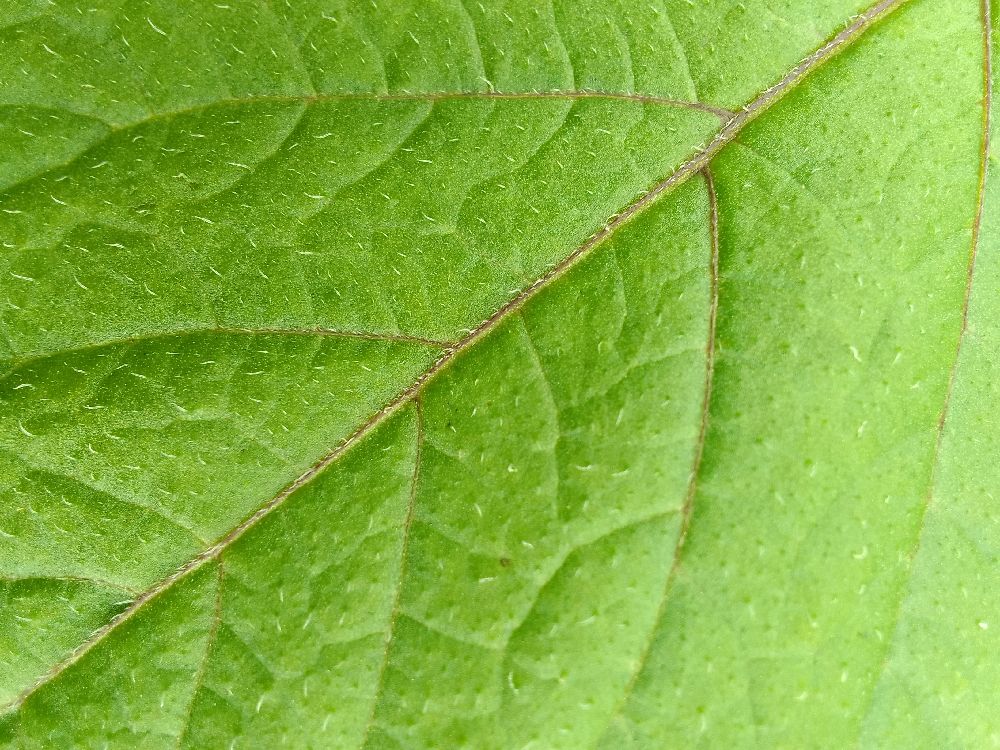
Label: Healthy